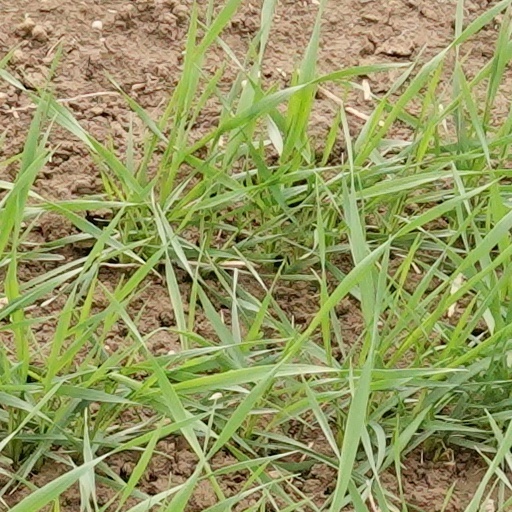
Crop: wheat